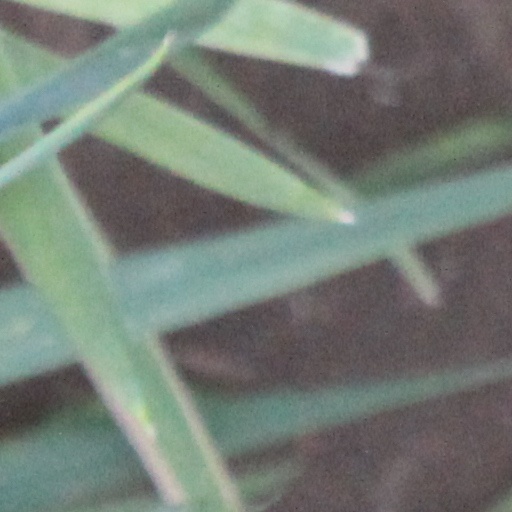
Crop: wheat